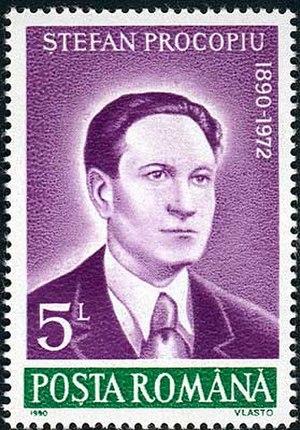
Ștefan Procopiu, était un physicien roumain.